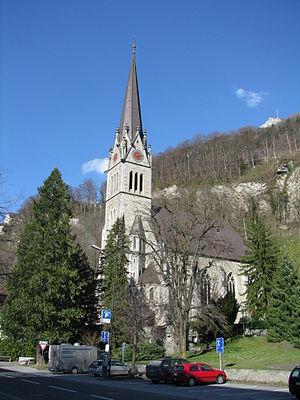
L'archidiocèse de Vaduz est une circonscription ecclésiastique de l'Église catholique dans la principauté de Liechtenstein. Créé en 1997, il couvre le territoire du pays et a son siège à la cathédrale Saint-Florin de Vaduz. L'archevêque actuel est Mᵍʳ Wolfgang Haas.